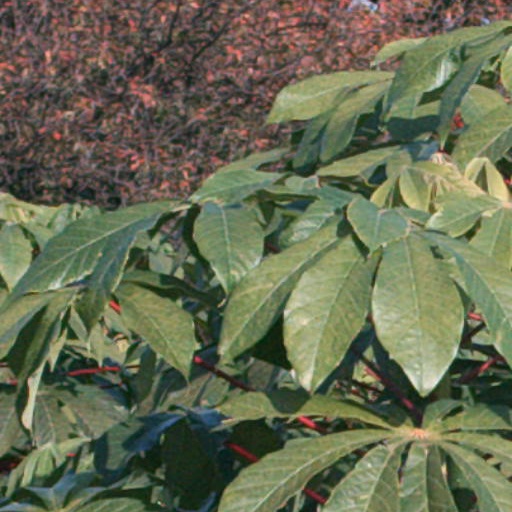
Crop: cassava